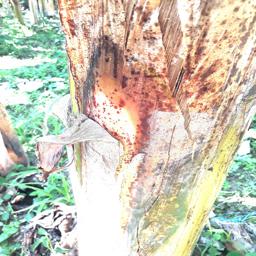
Label: PSEUDOSTEM WEEVIL